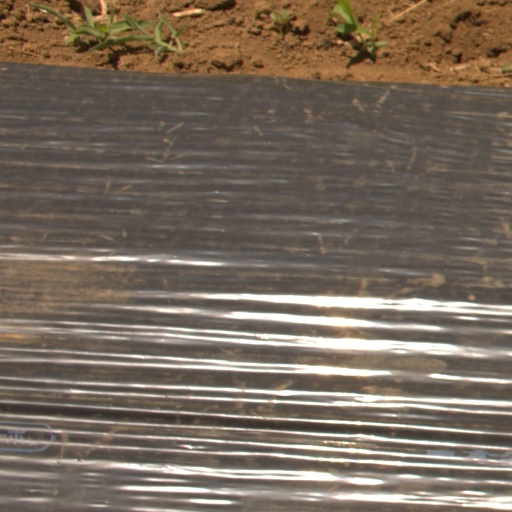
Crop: Jerusalem artichoke